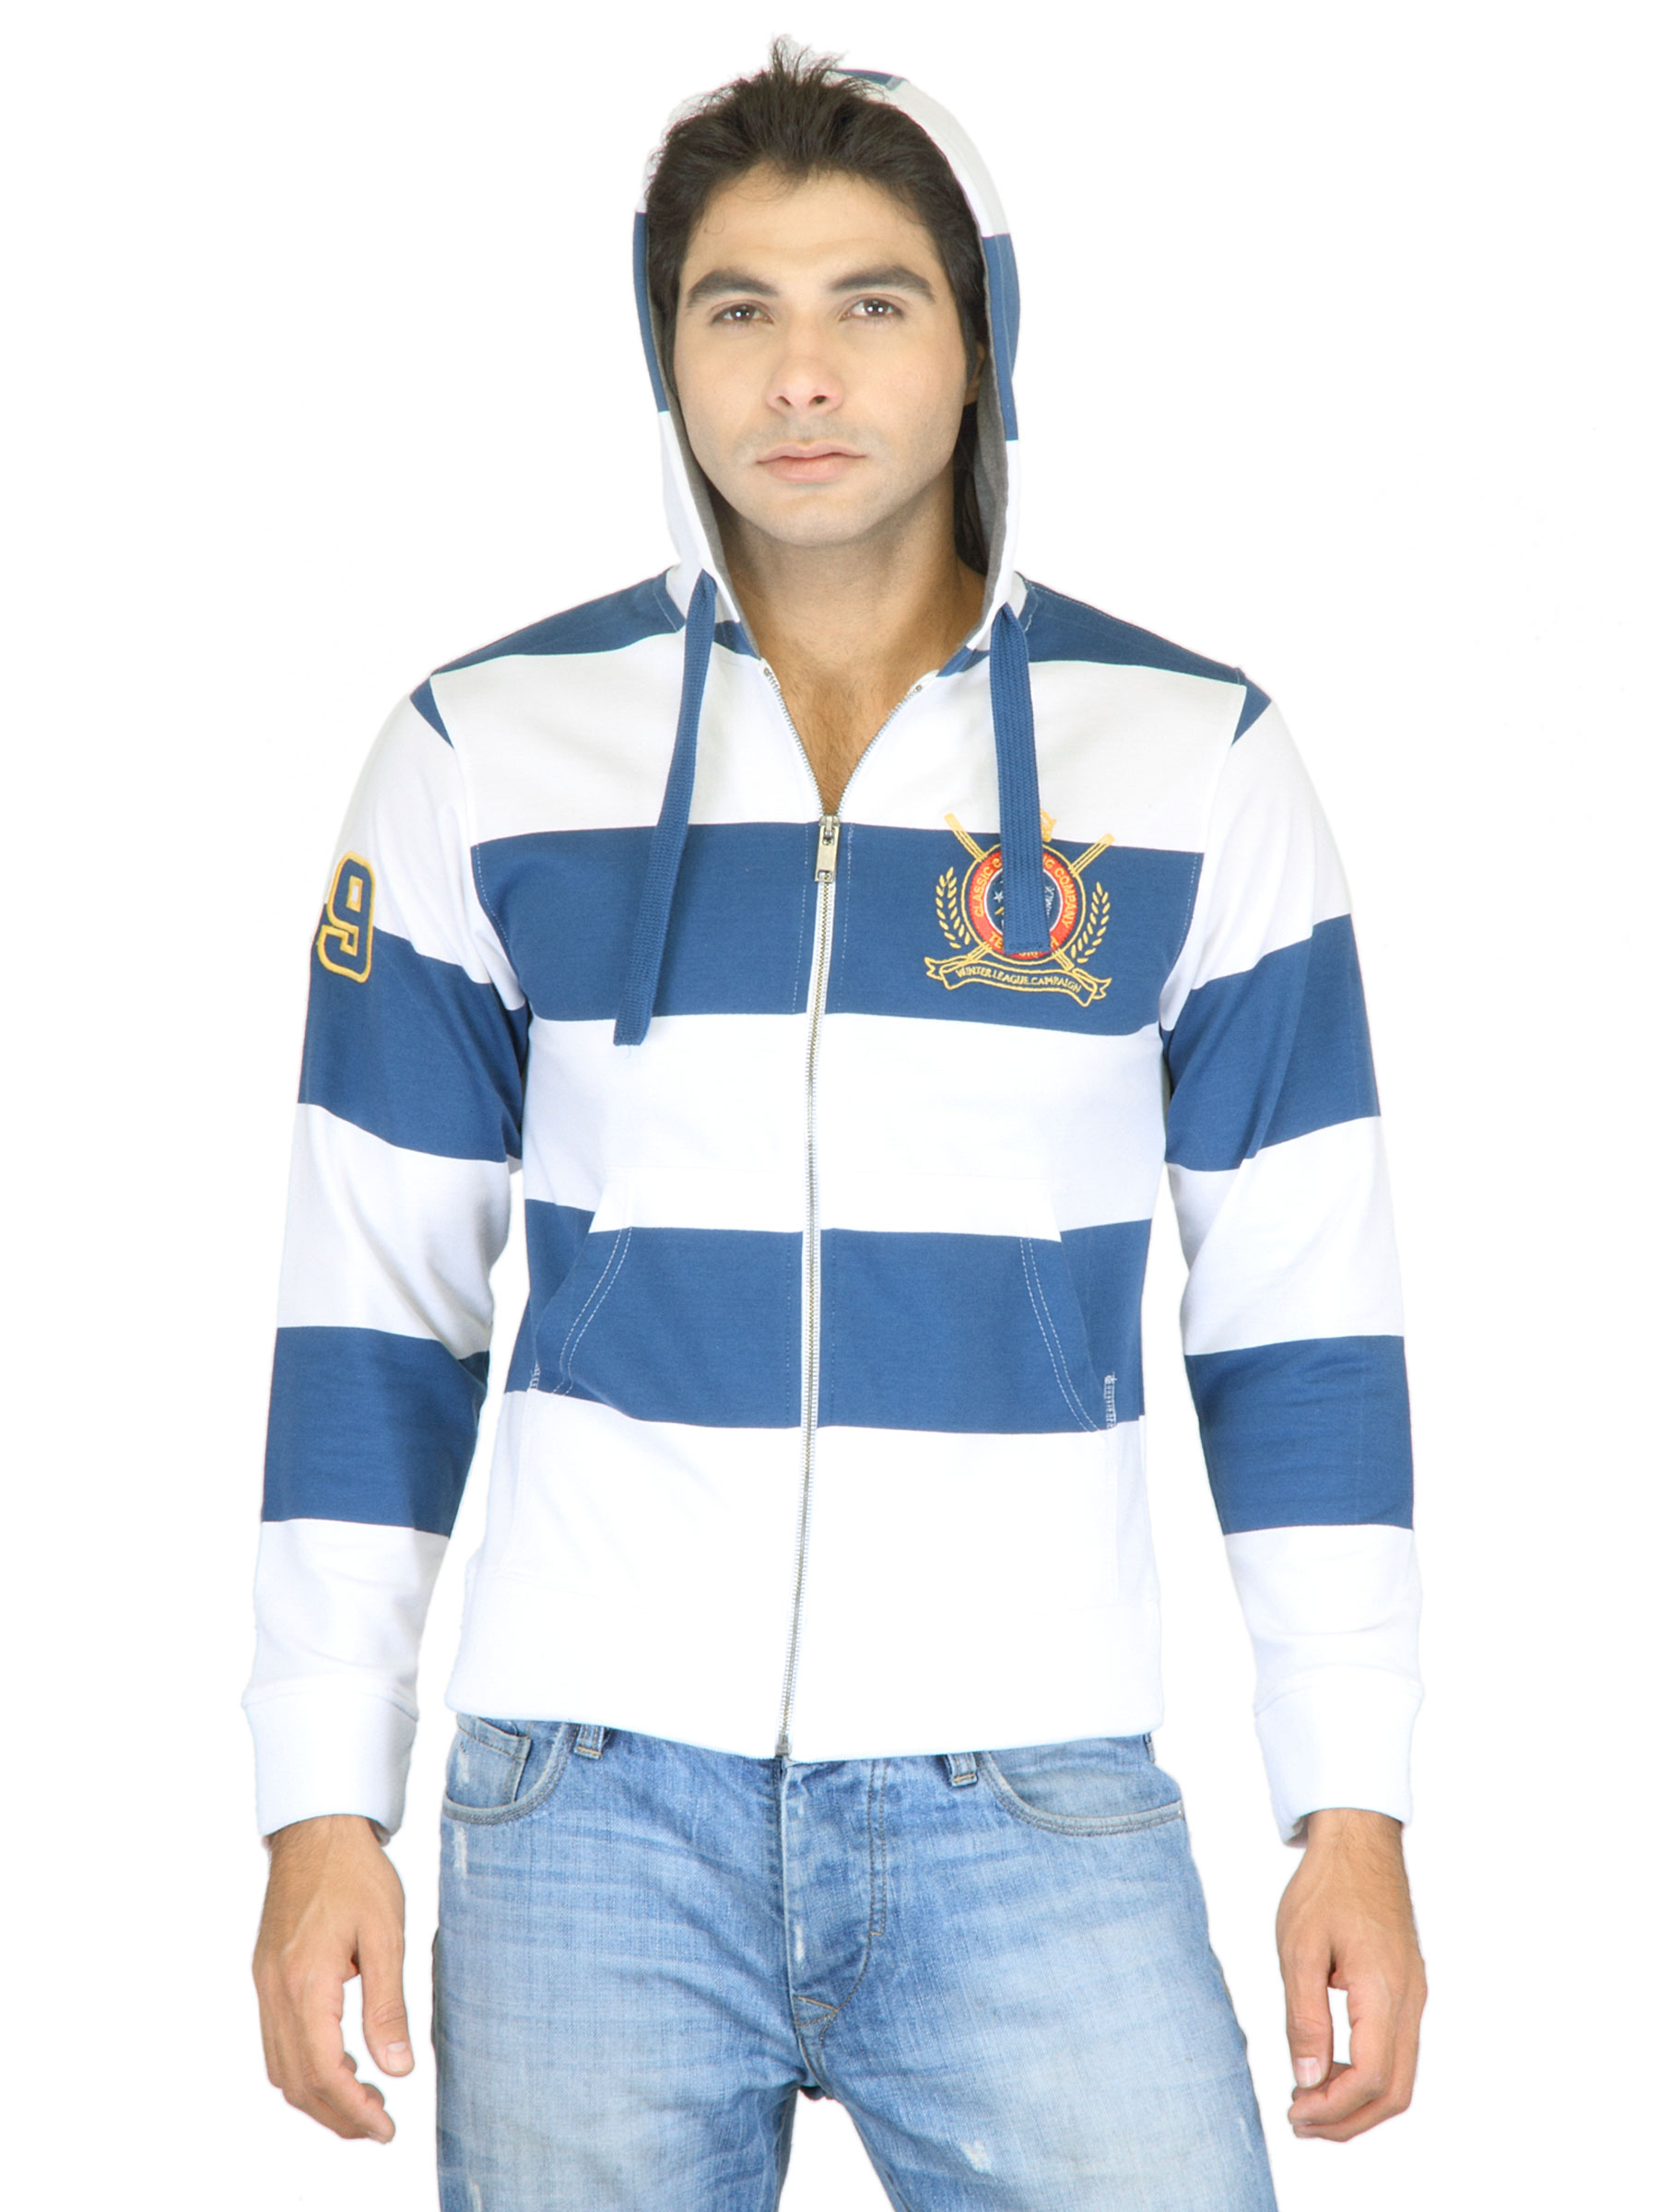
Classic Polo Men White Sweatshirt
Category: Apparel / Topwear / Sweatshirts
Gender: Men
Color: White
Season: Fall 2011
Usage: Casual